Igor of Kiev

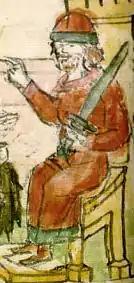
Igor in the Radziwiłł Chronicle, 15th century

Igor (– 945) was Prince of Kiev from 912 to 945. Traditionally, he is considered to be the son of Rurik, who established himself at Novgorod and died in 879 while Igor was an infant. According to the "Primary Chronicle", Rurik was succeeded by Oleg, who ruled as regent and was described by the chronicler as being "of his kin".